Luis Otero (footballer)

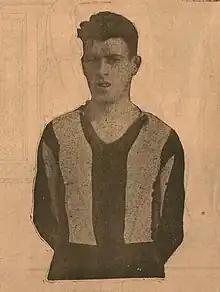
Otero in 1929

Luis Otero Sánchez-Encinas (22 October 1893 – 20 January 1955) was a Spanish footballer who played as a defender and who competed in the 1920 Summer Olympics, being a member of the Spanish team that won the silver medal at the tournament.